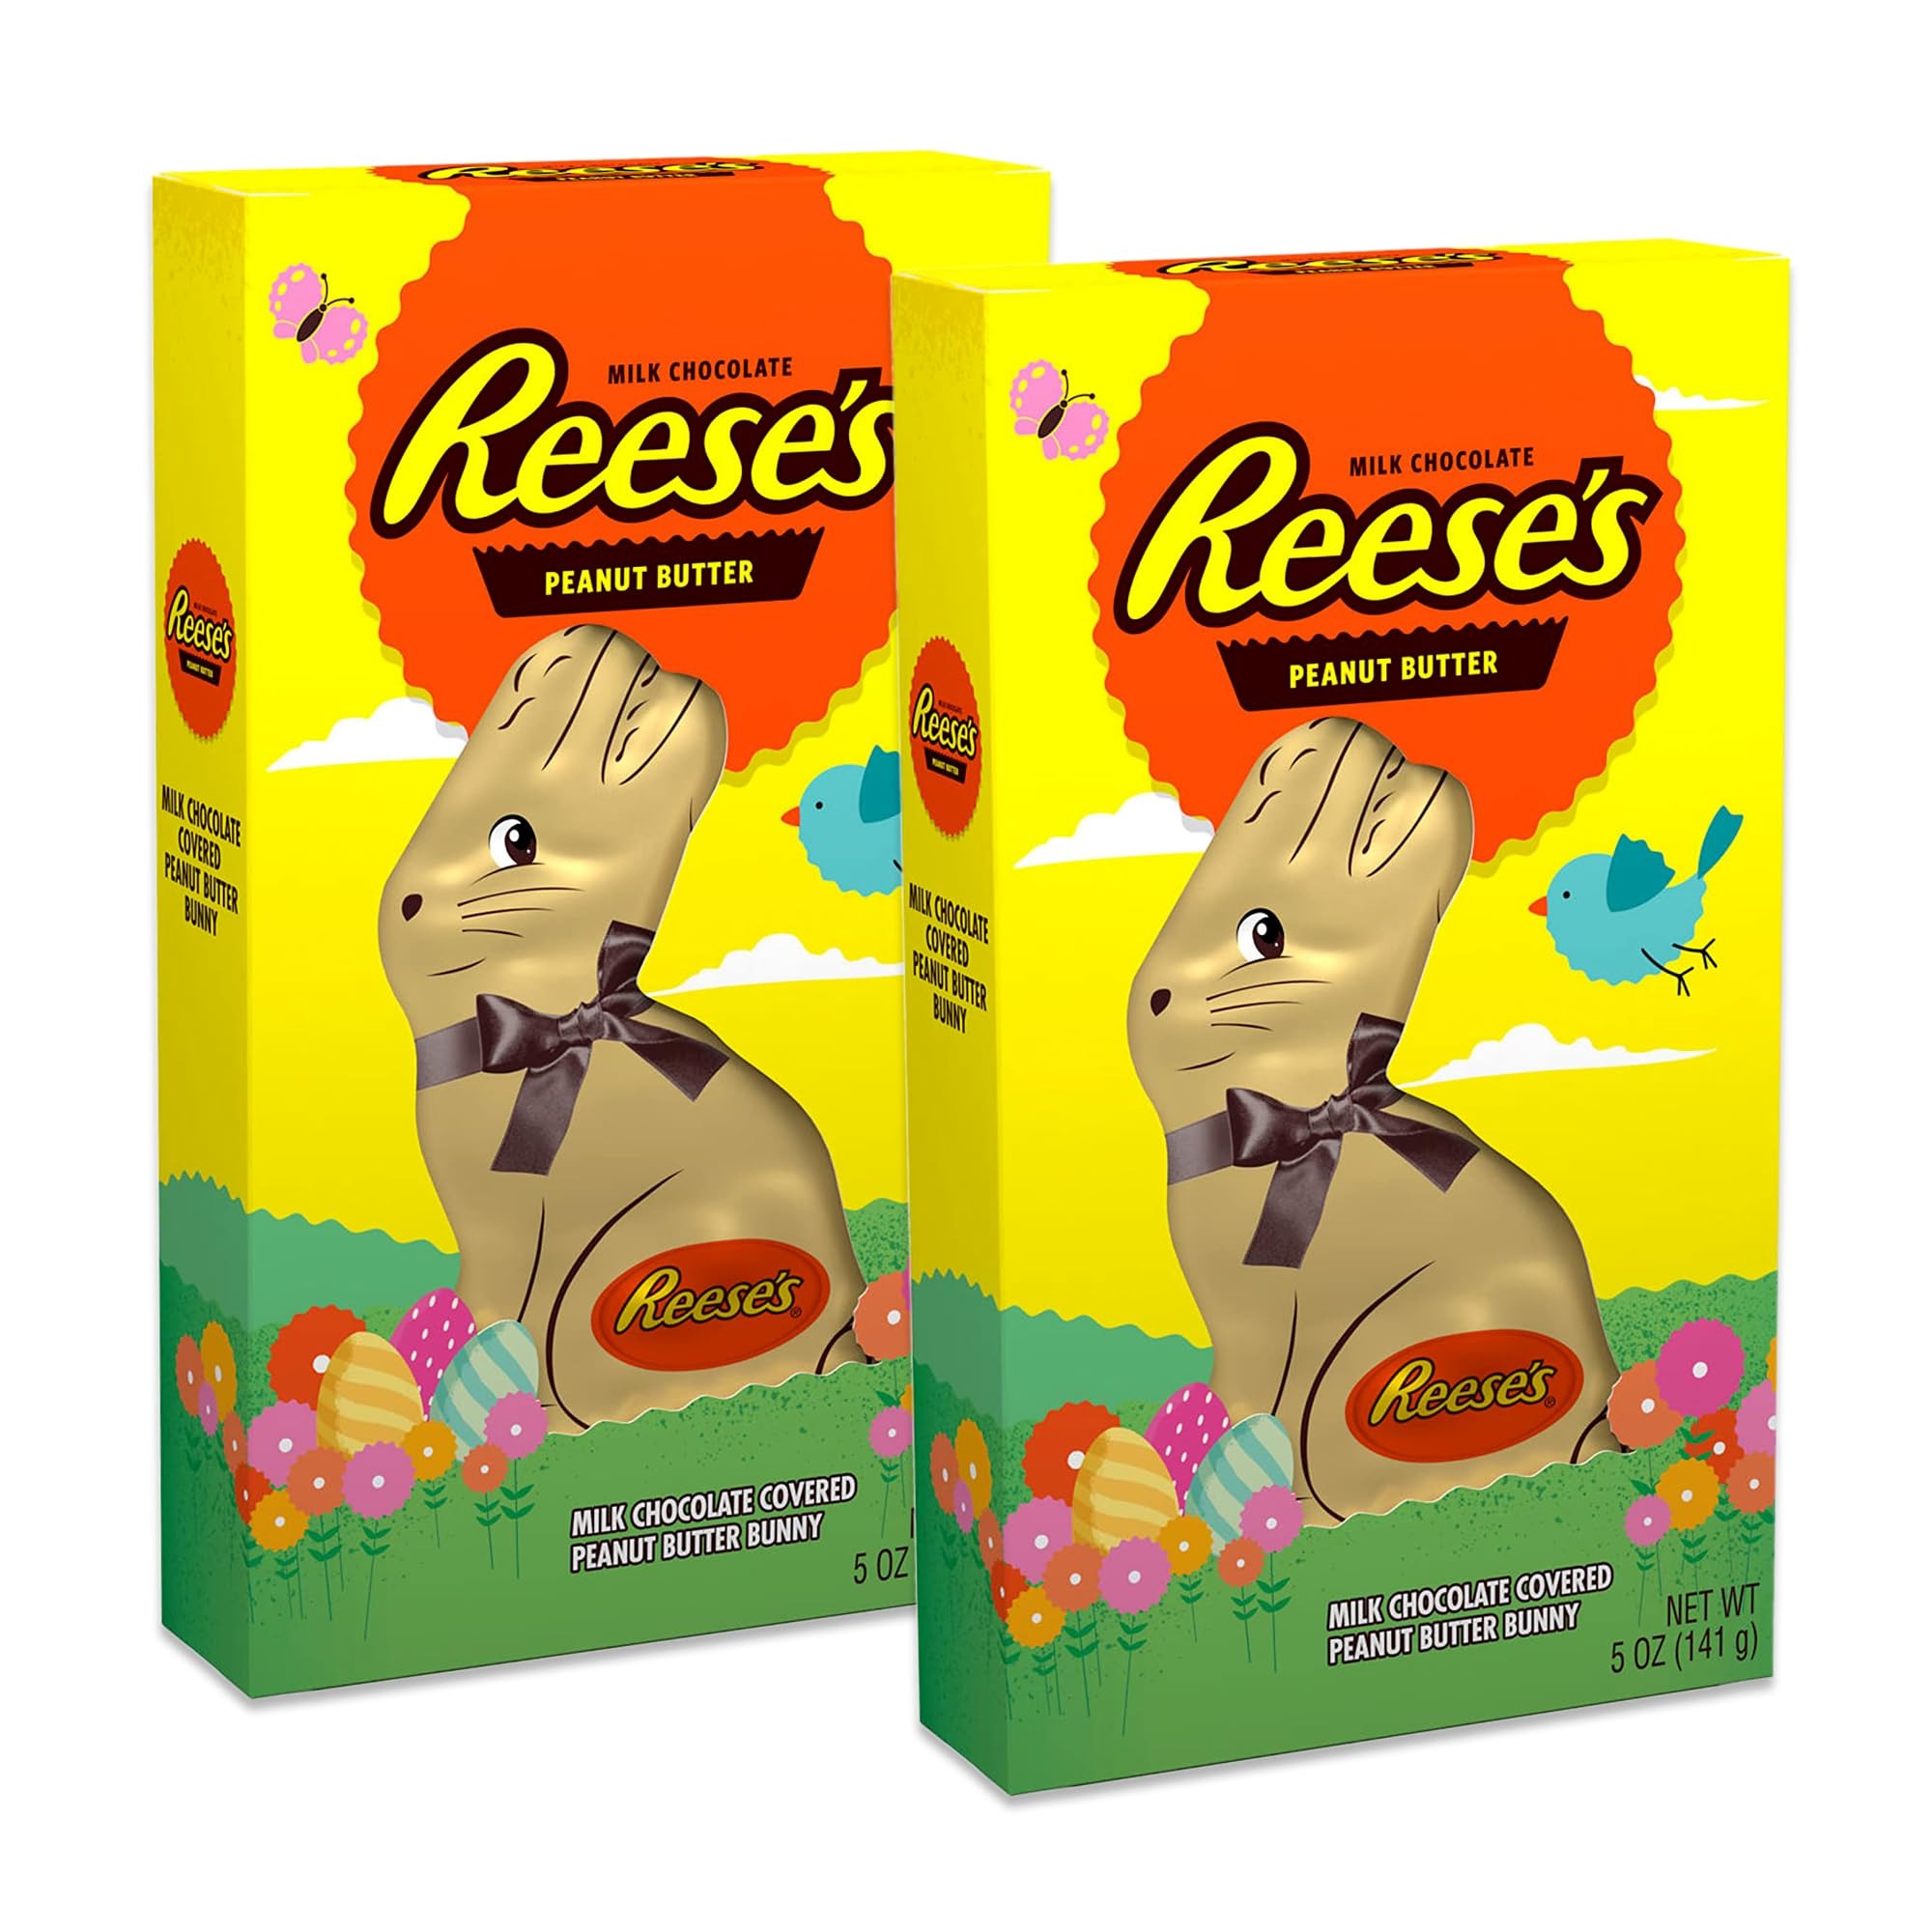
Item Name: Snackivore Easter Candy Reese Chocolate Easter Bunny Bulk 2 Pack. Golden Bunny Easter Reeces, Easter Hershey Chocolate Easter Bunny Candy, Easter Bunny Boxes 2 x 5oz.
Value: 10.0
Unit: Ounce

Price: 9.99